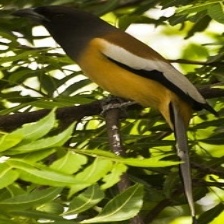
Species: RUFOUS TREPE
Scientific name: DENDROCITTA VAGABUNDA